Georg Mohr

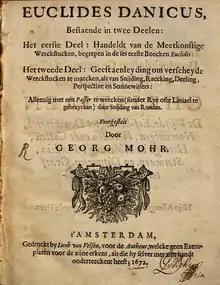

Jørgen Mohr (Latinised "Georg(ius) Mohr"; 1 April 1640 – 26 January 1697) was a Danish mathematician, known for being the first to prove the Mohr–Mascheroni theorem, which states that any geometric construction which can be done with compass and straightedge can also be done with compasses alone.